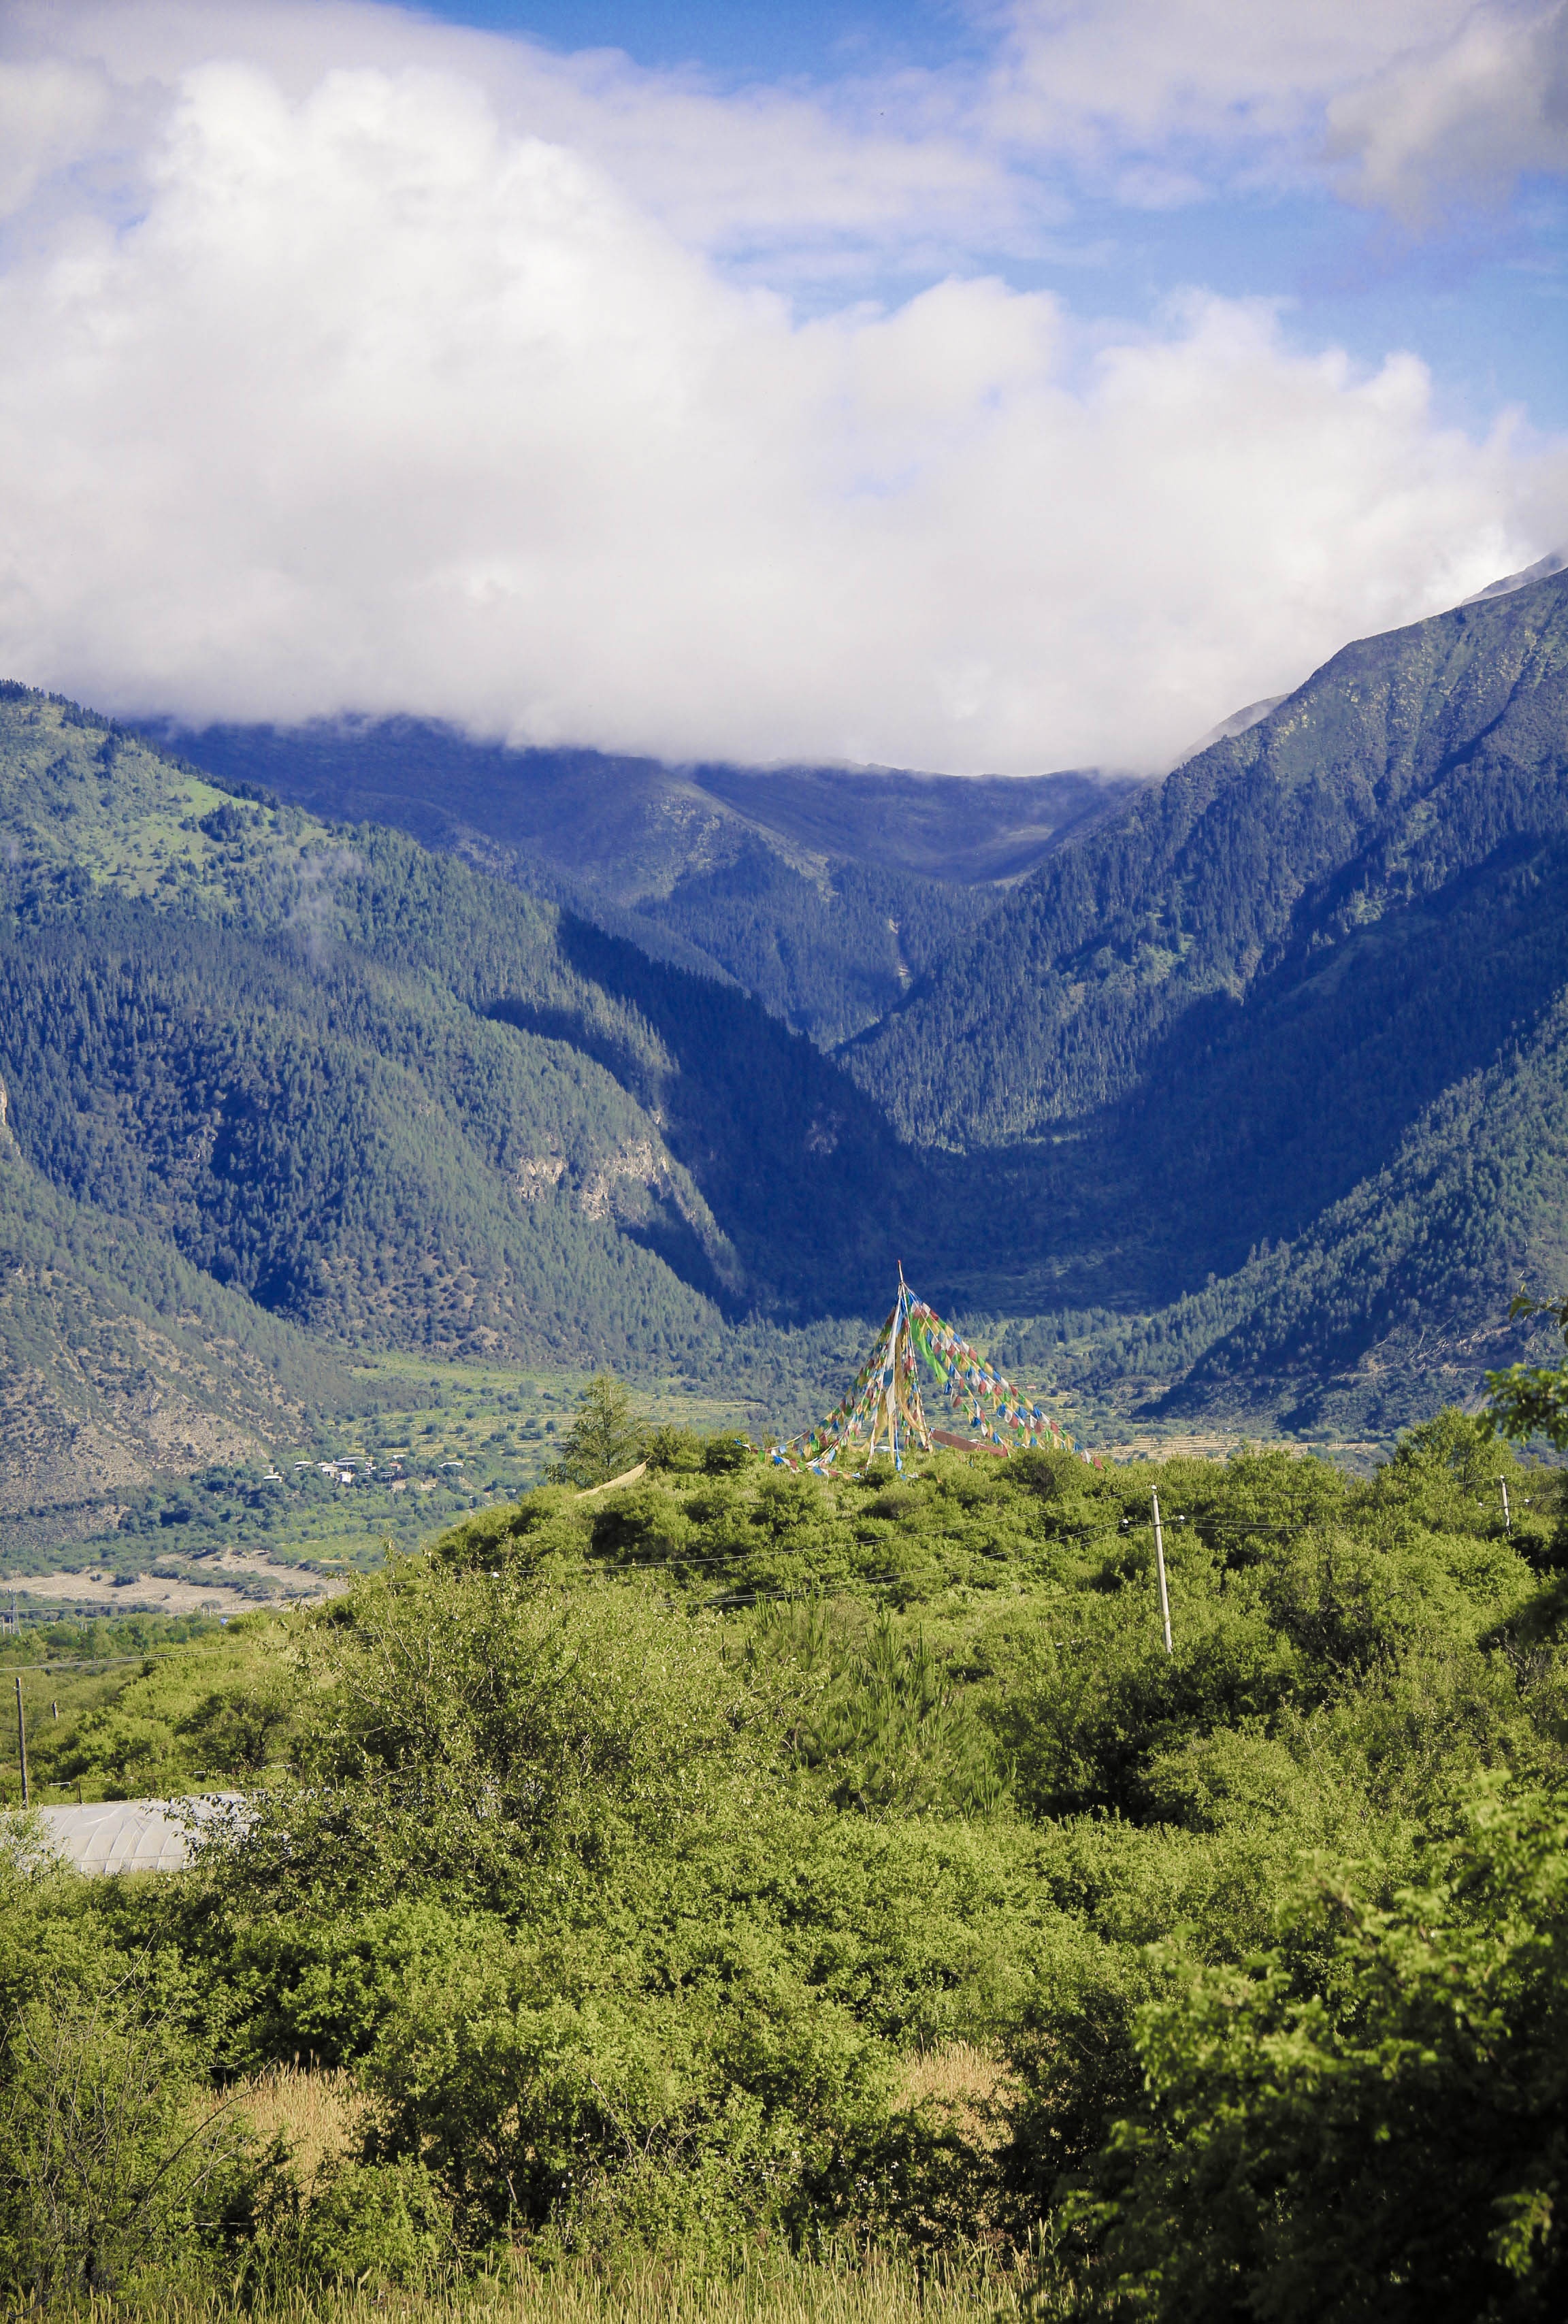
landscape, tree, nature, forest, wilderness, walking, mountain, cloud, photography, meadow, hill, adventure, view, valley, mountain range, tourism, highland, ridge, tibet, alps, plateau, fell, china, landform, mountain pass, natural environment, geographical feature, mountainous landforms